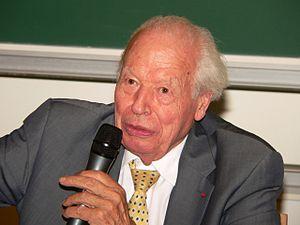
Pierre Laffitte, sénateur français, pendant son discours à l'occasion de la remise des insignes d'officier de la Légion d'honneur à Benoît Mandelbrot, le 11 septembre 2006 à l'École polytechnique.
Pierre Paul Laffitte, né le 1ᵉʳ janvier 1925 à Saint-Paul-de-Vence, est un scientifique et homme politique français. Il est le fondateur de Sophia Antipolis et sénateur des Alpes-Maritimes de 1985 à 2008.
Sophia Antipolis, située dans le département des Alpes-Maritimes, est la plus importante et première technopole de France et d'Europe, fondée en 1969 sous l'impulsion de Pierre Laffitte.